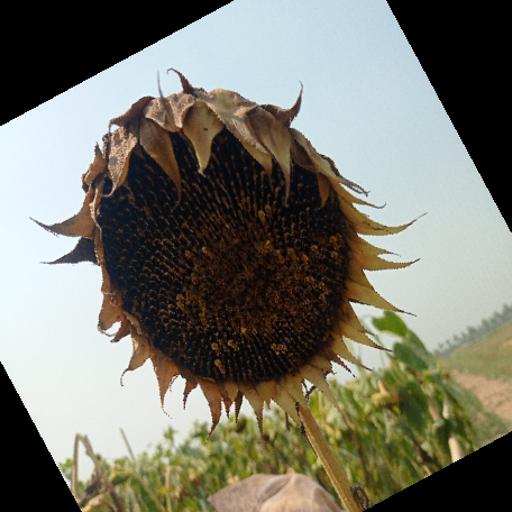
Label: Gray_mold